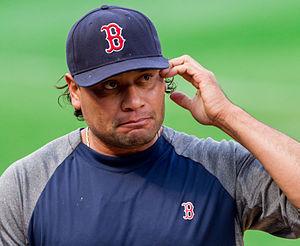
Vicente de la Cruz Padilla, est un lanceur droitier de baseball qui évolue en Ligue majeure de baseball de 1999 à 2012. Il évolue en 2013 pour les Fukuoka SoftBank Hawks de la Ligue Pacifique au Japon.